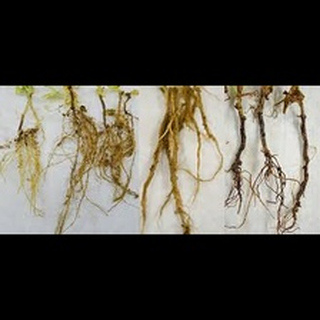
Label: wheat_common_root_rot